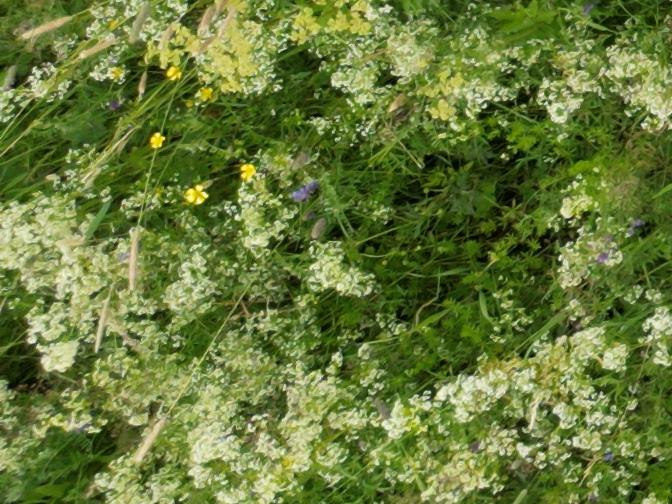
Flowers visible: yarrow flowers